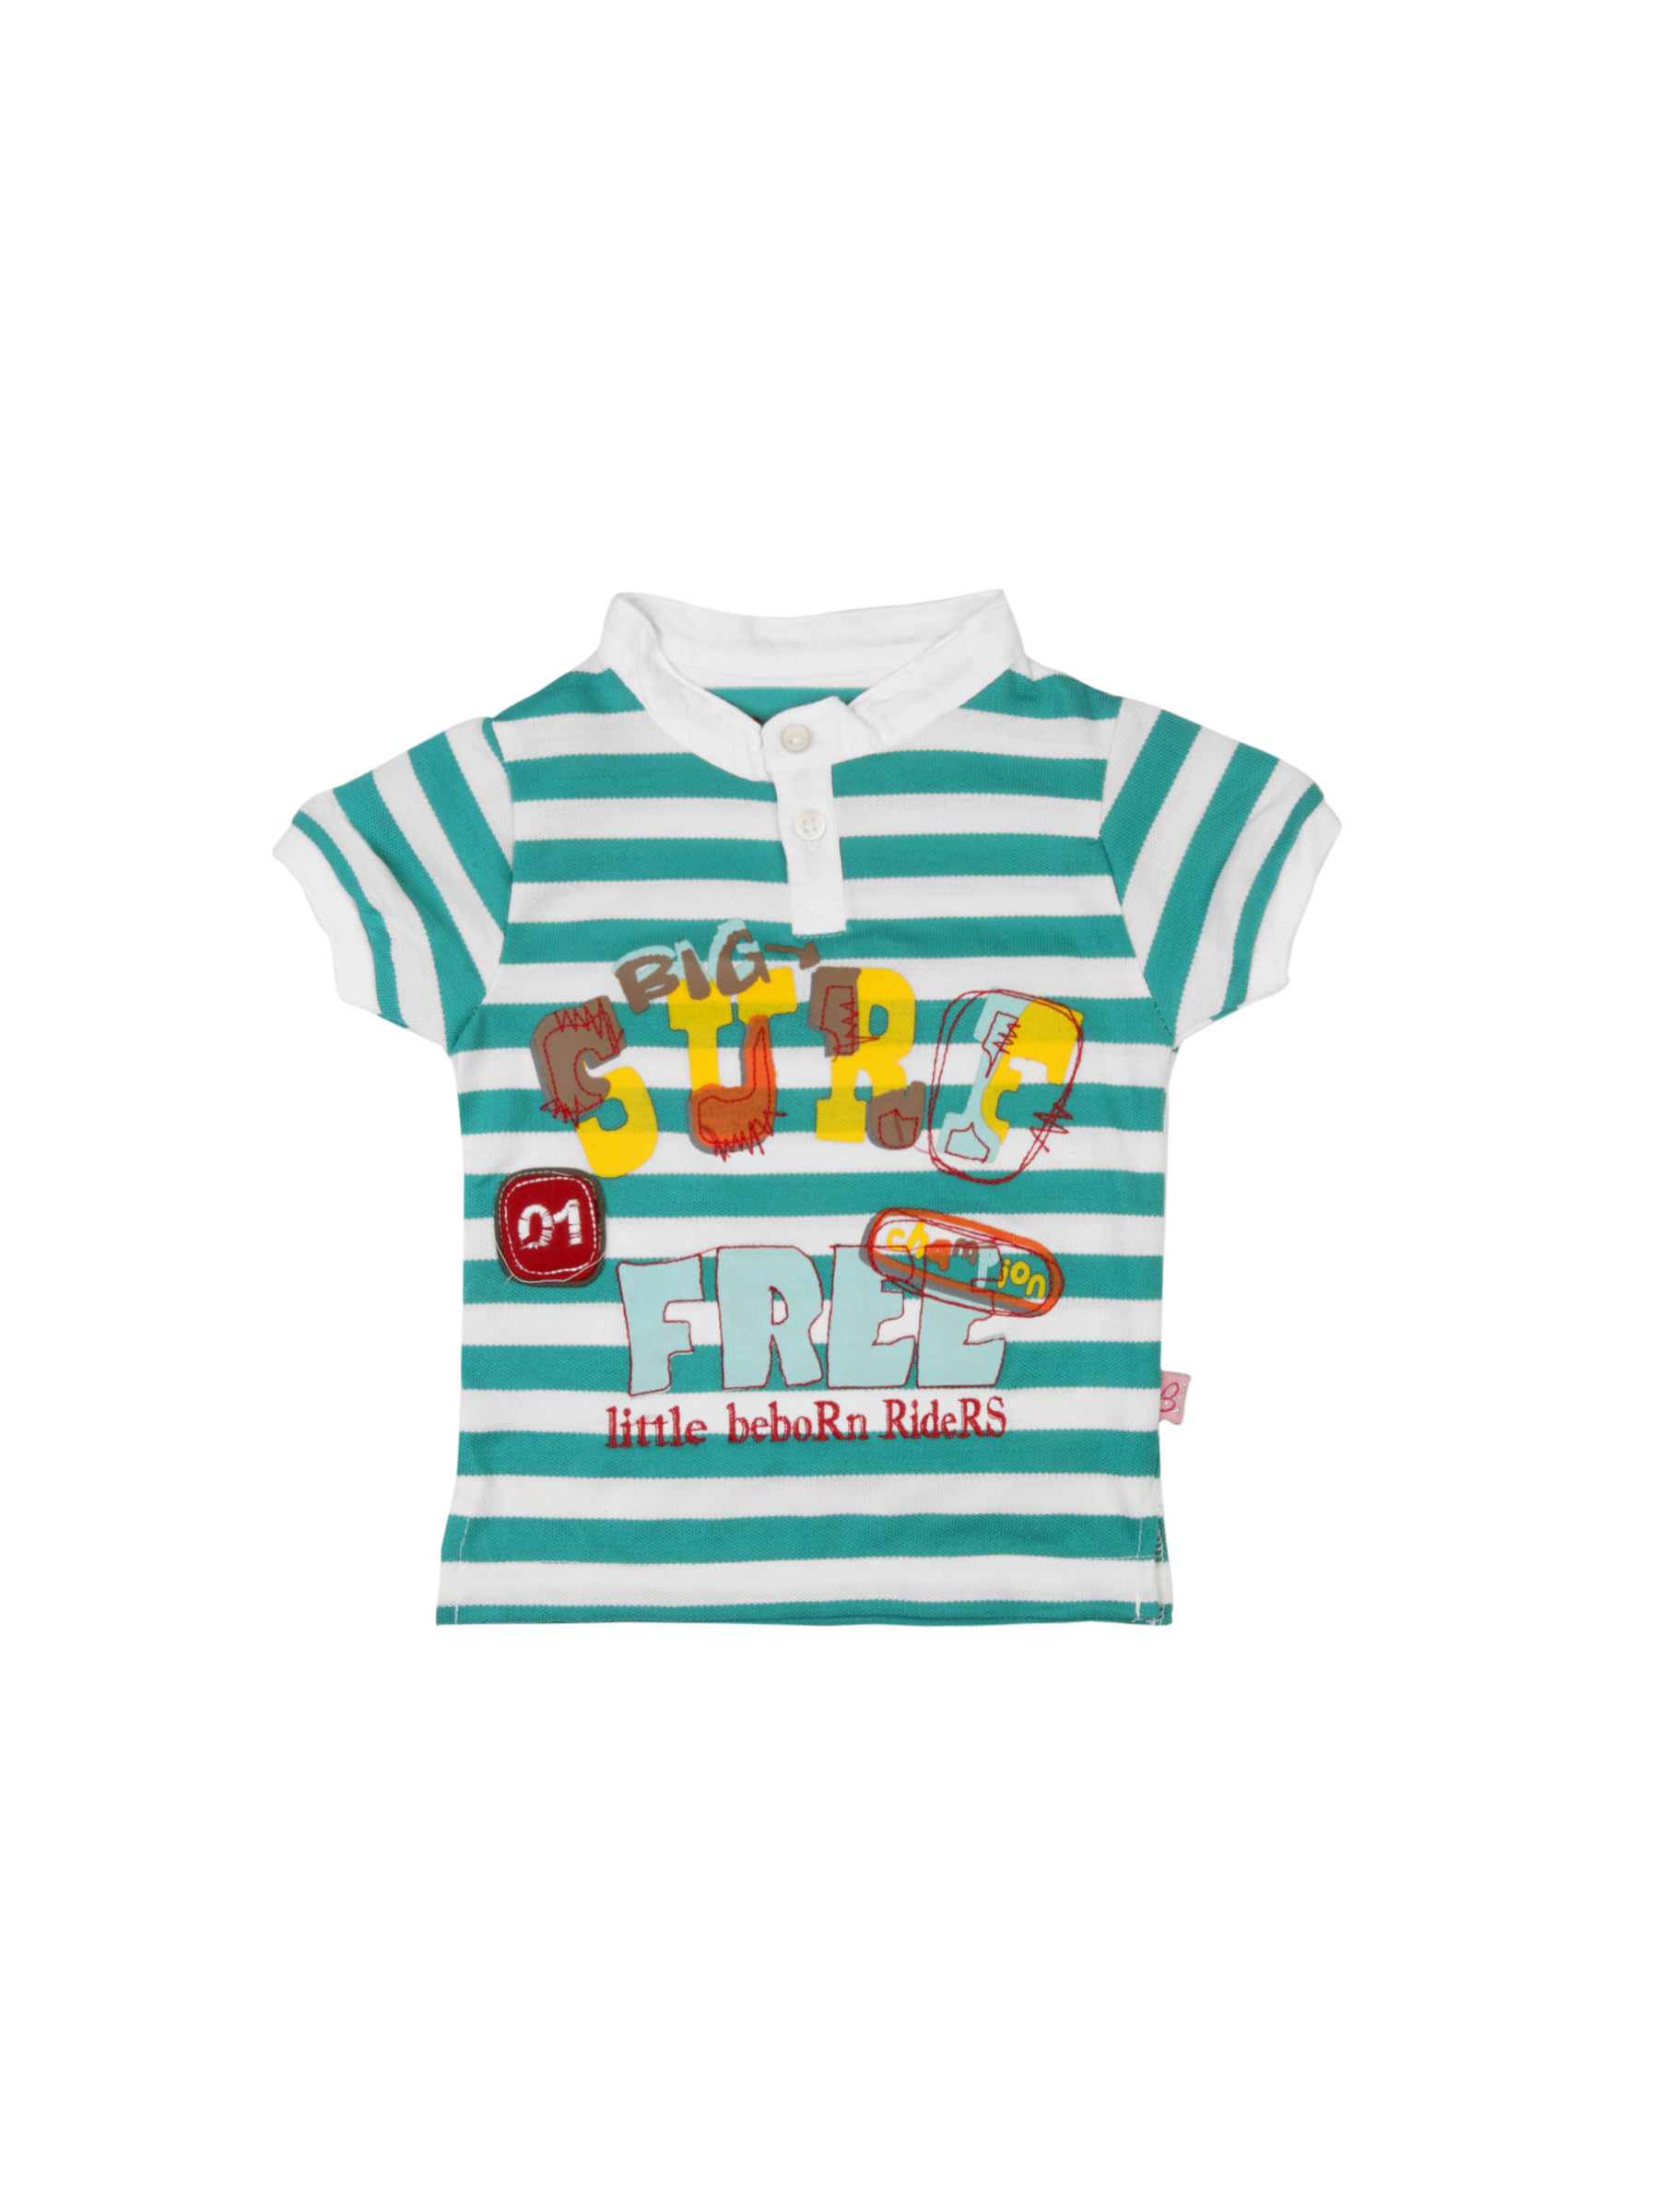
Doodle Boys Stripes Green T-shirt
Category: Apparel / Topwear / Tshirts
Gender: Boys
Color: Green
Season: Summer 2012
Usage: Casual